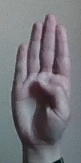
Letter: kaaf